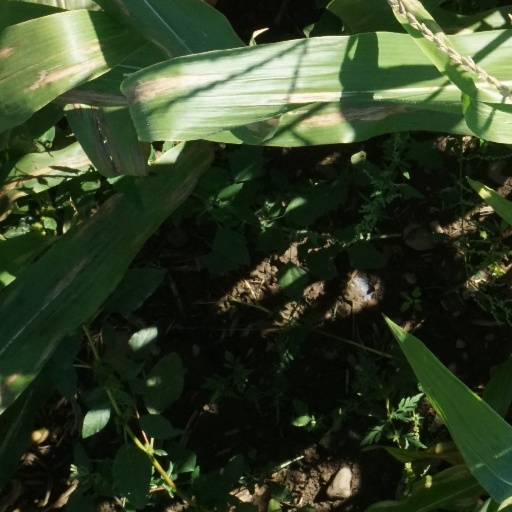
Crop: maize; corn